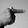
ASL letter: T